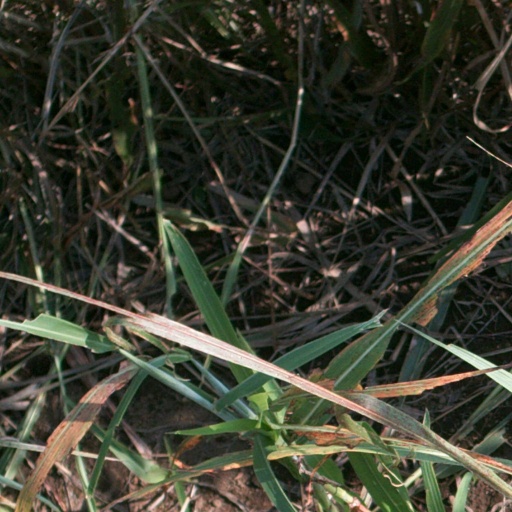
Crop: sorghum